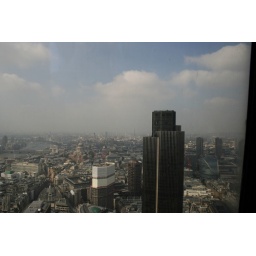
Tower 42 with the BT Tower in the background. There is a bar on the top floor of Tower 42 as it happens.